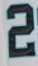
Number: 2